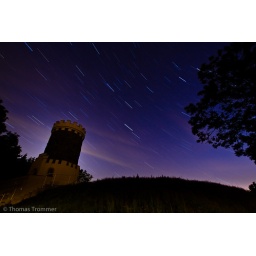
star trails by the water tower